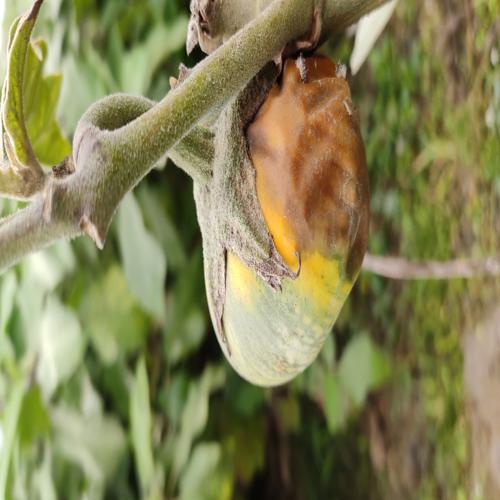
Label: Phomopsis Bright